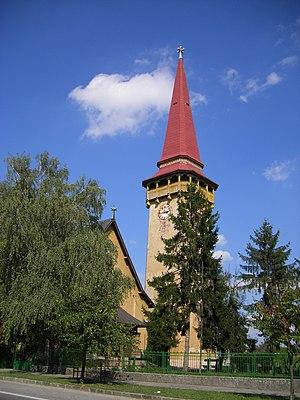
Hurbanovo est une ville de Slovaquie située dans la région de Nitra.